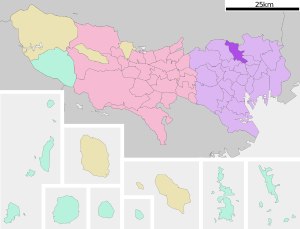
Kita (Tokyo)
Kitas beliggenhed i Tokyo
Kita er et af Tokyos 23 bydistrikter. På engelsk kalderbydistriktet sig selv for City of Kita.